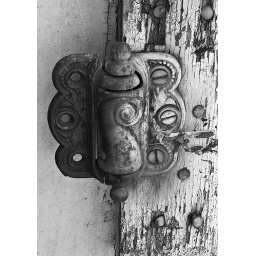
Front door hinge on an old house up in the sierras.